Billi

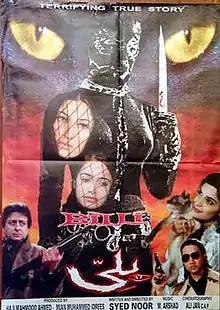

Billi is a 2000 Pakistani Urdu horror film directed by Syed Noor starring Meera, Noor and Saima.